Govhar Gaziyeva

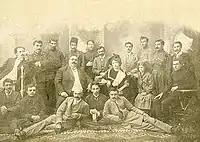

Govhar Ahmad qizi Gaziyeva (1887, Tiflis, Russian Empire – 1960, Azerbaijan Province, Iran) was an Azeri stage actress who performed under the alias Goyarchin (Azeri for "dove"). Having debuted in 1910, she is considered the first Azeri woman to appear on stage.